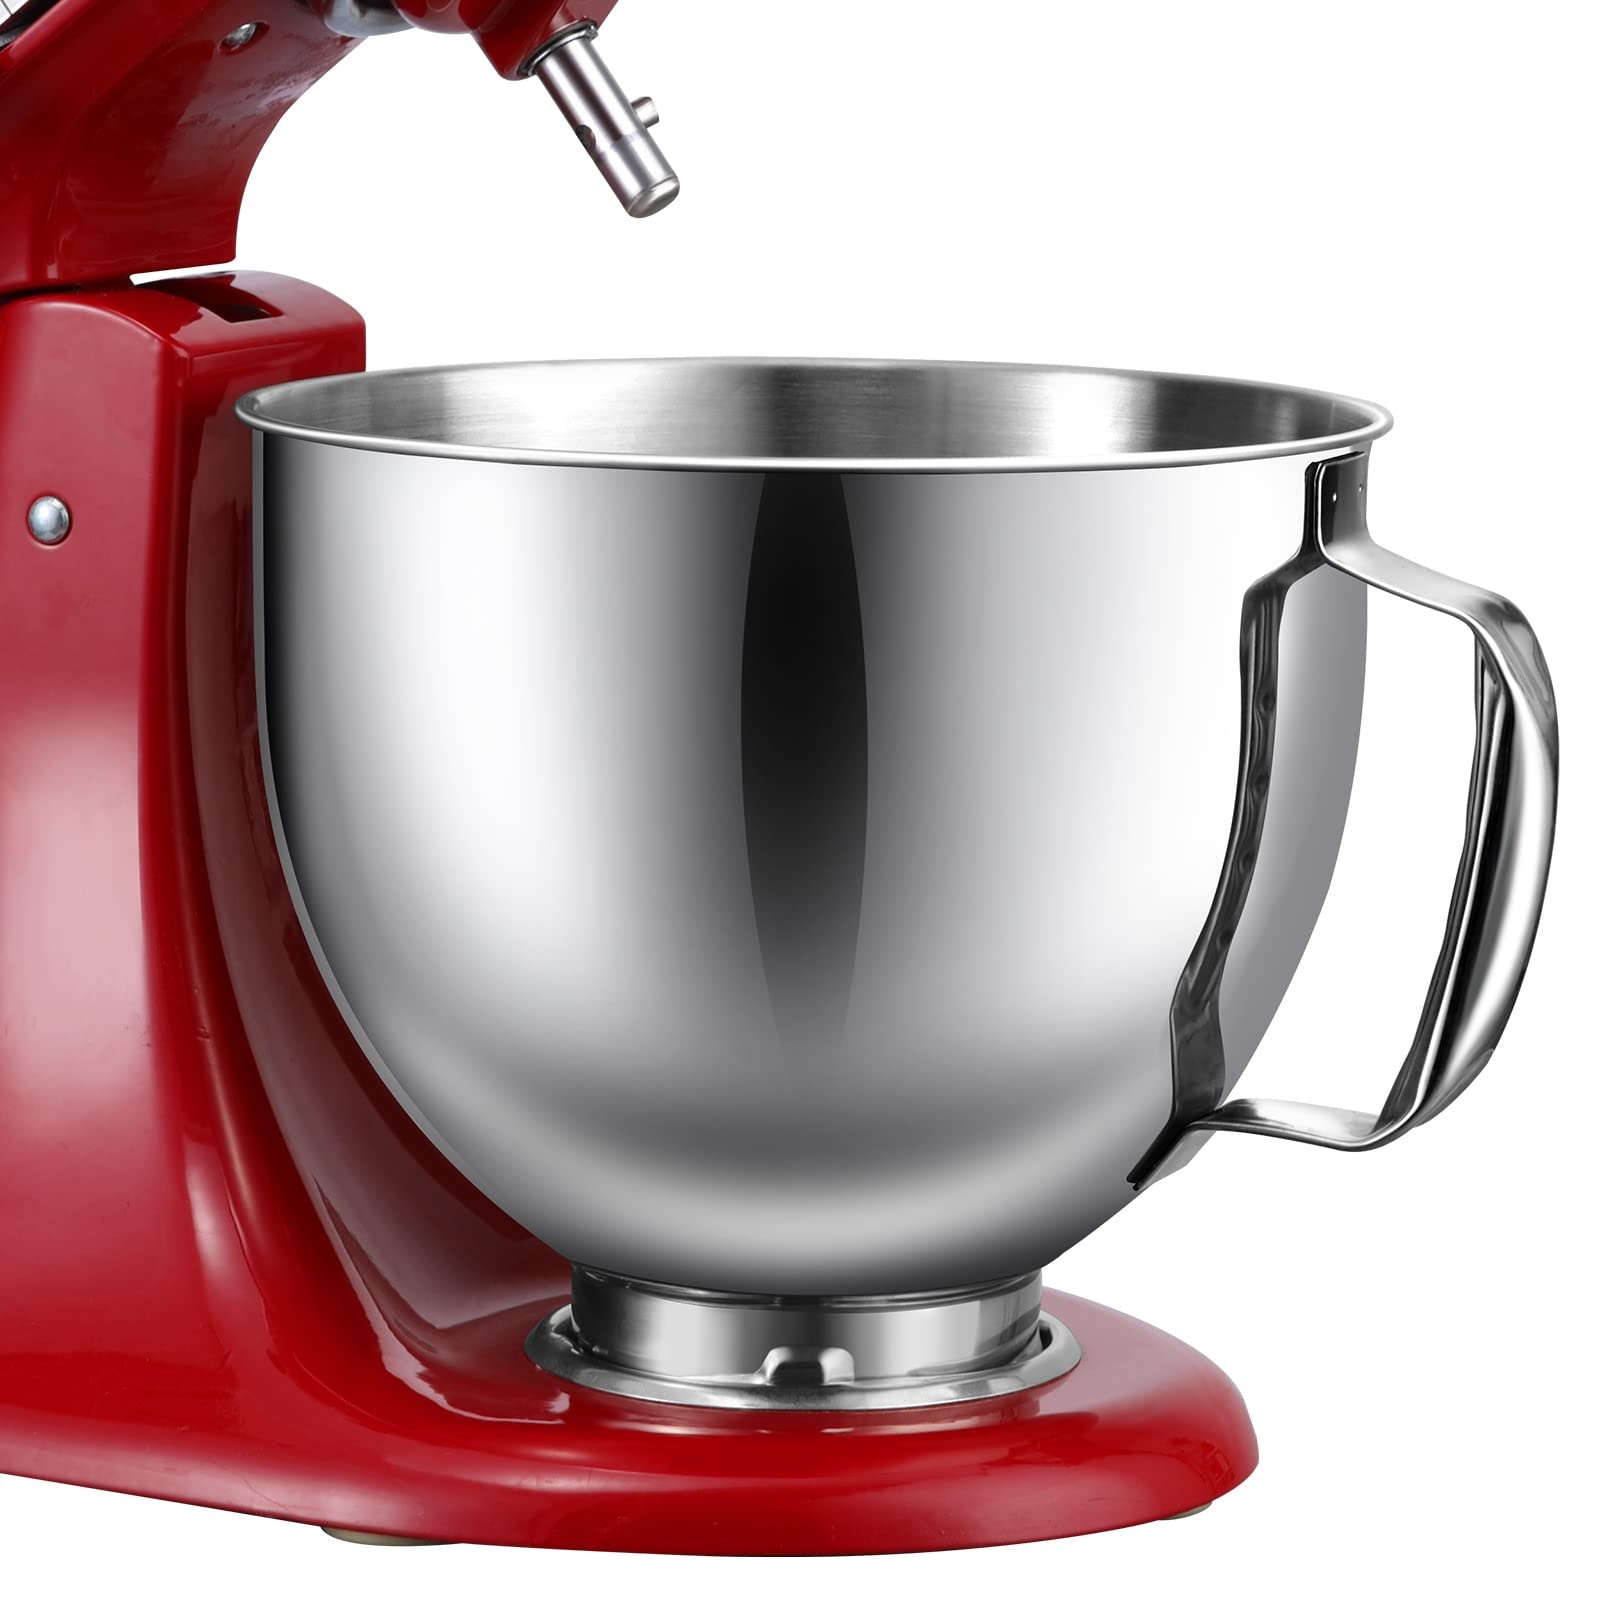
1 x RAW Customer Returns Gdrtwwh Stainless Steel Bowl for Kitchen Mixer 4.5-5 Quart Tilt-Head Stand Mixer, Replacement for KA Bowl, Dishwasher Safe - RRP €48.99
Download Manifest: HERE Title Qty Unit Price Total Price ASIN EAN Gdrtwwh Stainless Steel Bowl for Kitchen Mixer 4.5-5 Quart Tilt-Head Stand Mixer, Replacement for KA Bowl, Dishwasher Safe 1 €48.99 €48.99 B0BKF773VQ 605128920508
Brand: Jobalots
Category: Home & Garden > Kitchen & Dining > Tableware > Serveware Accessories > Punch Bowl Stands